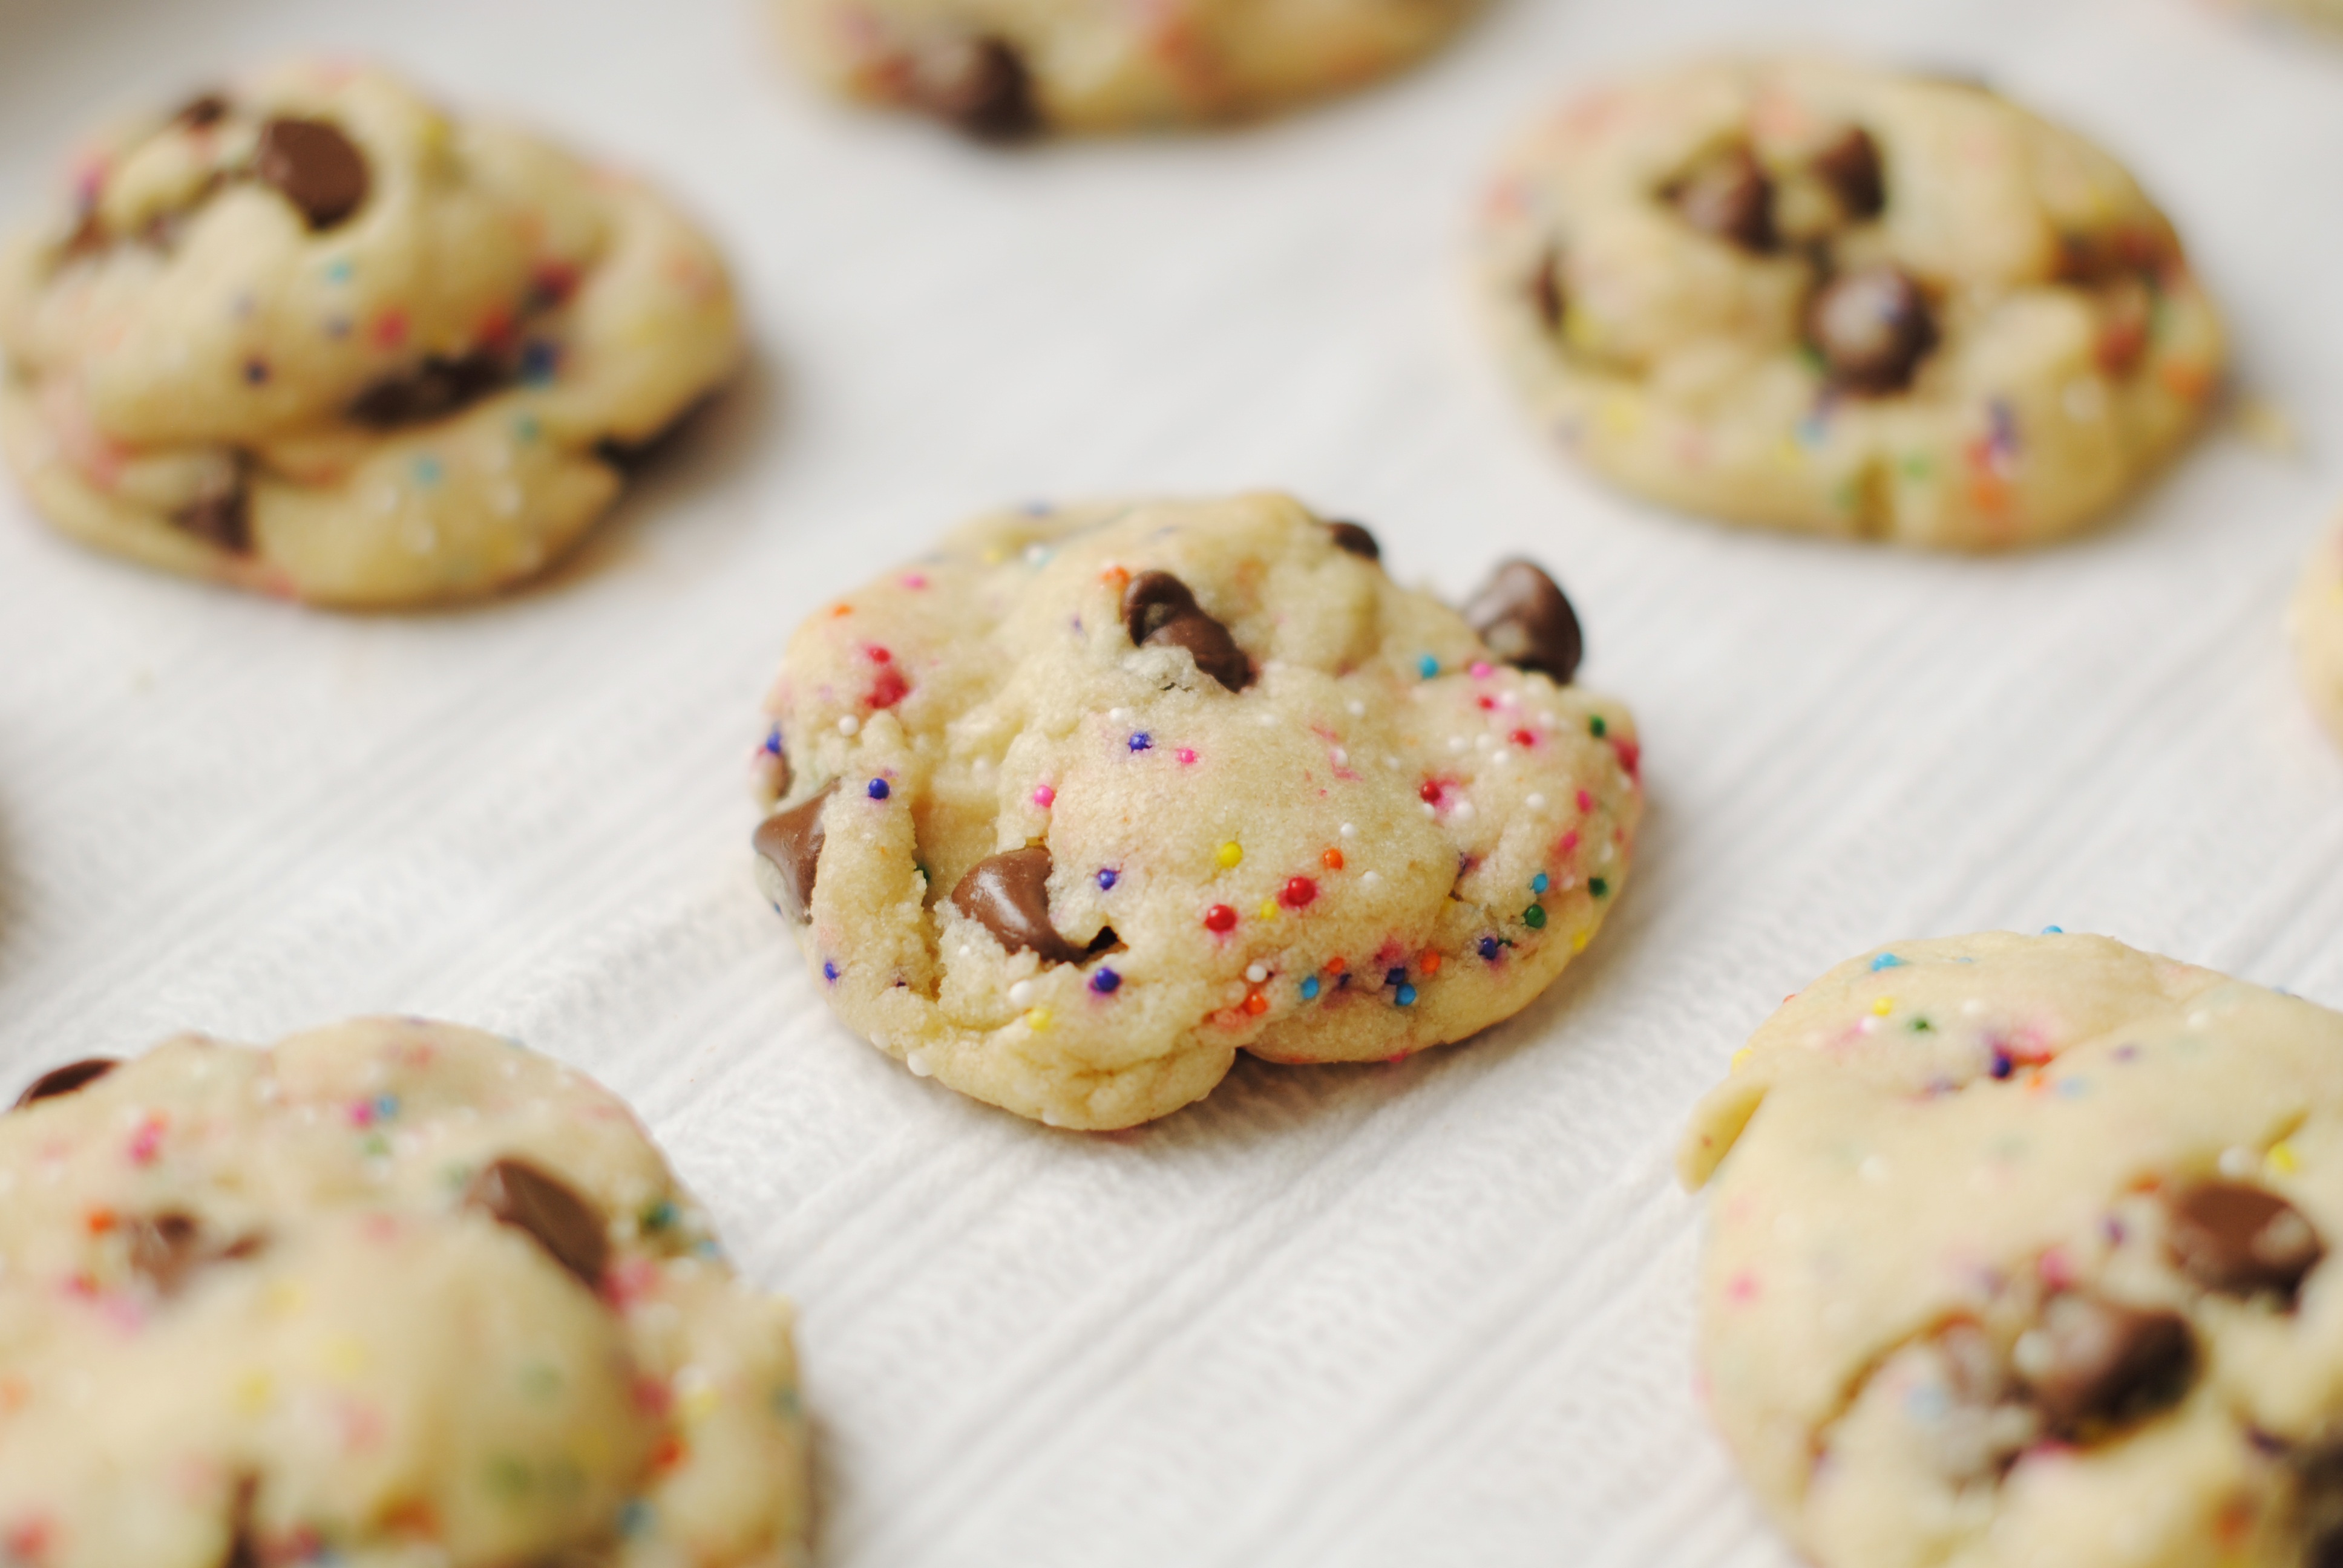
plant, fruit, berry, sweet, dish, meal, food, produce, breakfast, baking, snack, cookie, dessert, chocolate chip cookie, cranberry, cookies, treat, sprinkles, baked goods, chocolate chip cookies, chocolate chips, snack food, cookies and crackers